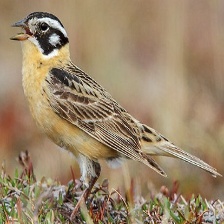
Species: SMITHS LONGSPUR
Scientific name: CALCARIUS PICTUS